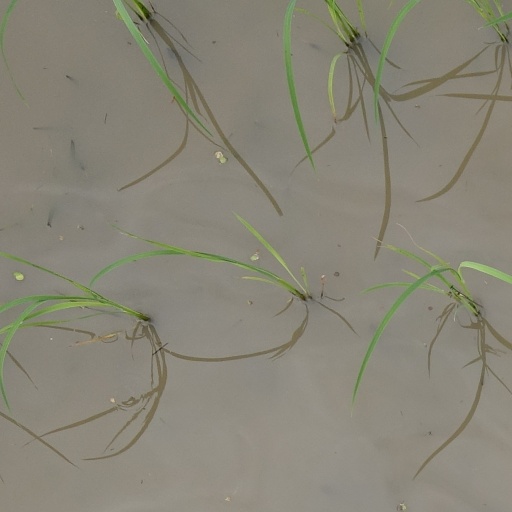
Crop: rice